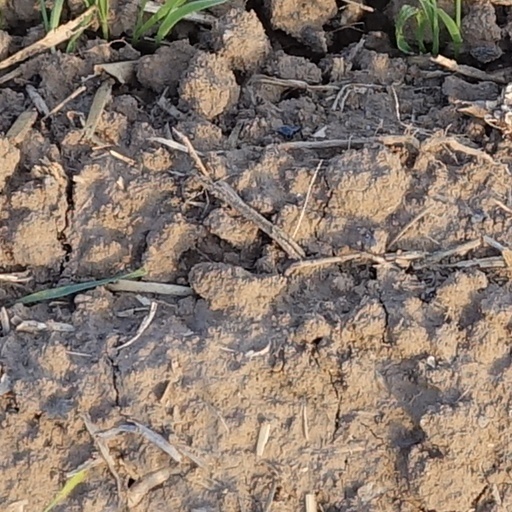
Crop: wheat